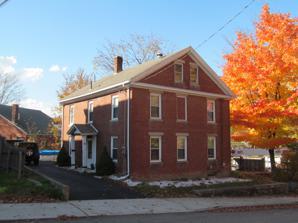
Building: Hamilton Mill Brick House
Country: United States of America
Year built: 1855
Historic house in Massachusetts, United States United States historic place Hamilton Mill Brick House U.S. National Register of Historic Places view of the rear and east side Show map of Massachusetts Show map of the United States Location 16 High Street, Southbridge, Massachusetts Coordinates 42°4′48″N 72°2′43″W / 42.08000°N 72.04528°W / 42.08000; -72.04528 Built 1855 Architectural style Greek Revival MPS Southbridge MRA NRHP reference No. 89000542 Added to NRHP June 22, 1989 The Hamilton Mill Brick House is a historic house at 16 High Street in Southbridge, Massachusetts . Built c. 1855 by the Hamilton Woolen Mill Company, it is one of a small number of brick company housing units to survive from that time. The house was listed on the National Register of Historic Places on June 22, 1989. Description and history The Hamilton Mill Brick House on the west side of High Street, just south of Main Street and west of High Street's junction with Ash Street. Facing south, the house is a 2 + 1 ⁄ 2 -story brick structure, five bays wide, with a side gable roof and single off-center brick chimney. It has a granite sills and lintels, and a recessed front door with sidelight and transom windows. A secondary entrance on the north side, which is three bays wide, is sheltered by a gabled porch.  The side gables are fully pedimented, with two sash windows in the gable. Although brick was not a house building material commonly used in Southbridge when this house was built c. 1855, most of the worker housing built by the Hamilton Woolen Mill Company was. This is one of a few surviving brick houses of the period in Southbridge (the other, the Vinton-Torrey House , is also listed, but is a farmhouse outside the downtown and industrial area). Many other instances of the company's housing in the High and Sayles Street have since been demolished, but this one and the Hamilton Millwright-Agent's House survive. This house was still in company ownership at the turn of the 20th century, and was probably used to house senior company management. See also National Register of Historic Places listings in Southbridge, Massachusetts National Register of Historic Places listings in Worcester County, Massachusetts References